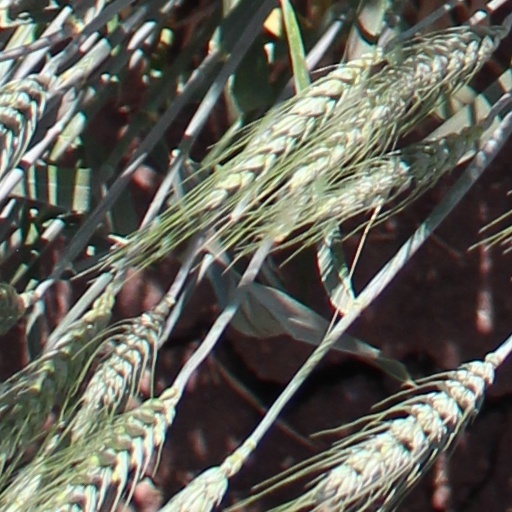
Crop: wheat